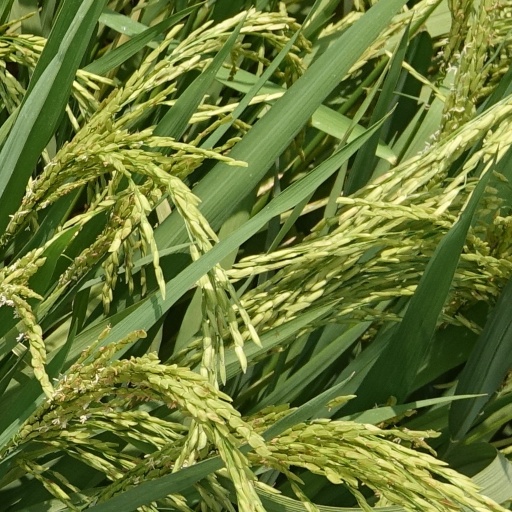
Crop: rice